Julian Oswald

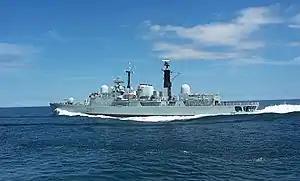
The destroyer which Oswald commanded in the late 1970s

Oswald was born to Captain George Hamilton Oswald, RN and his wife Margaret Elliott Oswald (née Robertson). The Oswalds were a landed gentry family of Cavens, Dumfries and Auchincruive (now named "Oswald Hall"), South Ayrshire, Scotland, descending from merchant George Oswald, Rector of the University of Glasgow from 1797 to 1799, Oswald was educated at Beaudesert Park School and the Royal Naval College, Dartmouth. He joined the Royal Navy as a cadet on 1 May 1947. During his early career he served in the cruiser HMS "Devonshire" and was commissioned as a midshipman on 1 January 1952. He then served in the battleship HMS "Vanguard" and then the frigate HMS "Verulam". Promoted to sub-lieutenant on 1 May 1953, he was posted to the aircraft carrier in February 1955. Promoted to lieutenant on 1 June 1955, he subsequently served in the cruiser HMS "Newfoundland" and then the minesweeper .